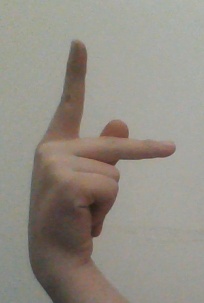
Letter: dha